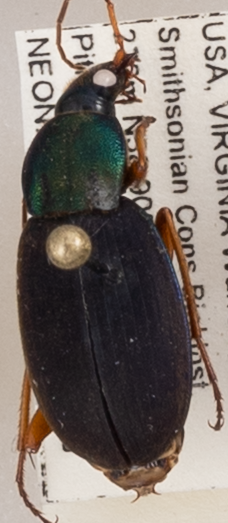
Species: Chlaenius aestivus
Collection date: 2020-07-16
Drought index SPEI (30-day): -1.658
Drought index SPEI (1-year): -0.86
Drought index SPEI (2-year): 1.69